James Millar Jack

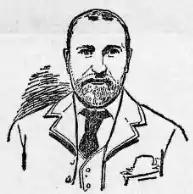
Jack in 1895

James Millar Jack (1847 or 1848 – 28 September 1912) was a Scottish trade unionist and politician.